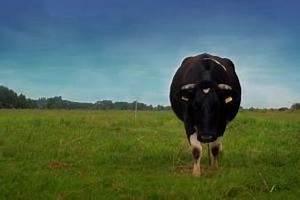
cow